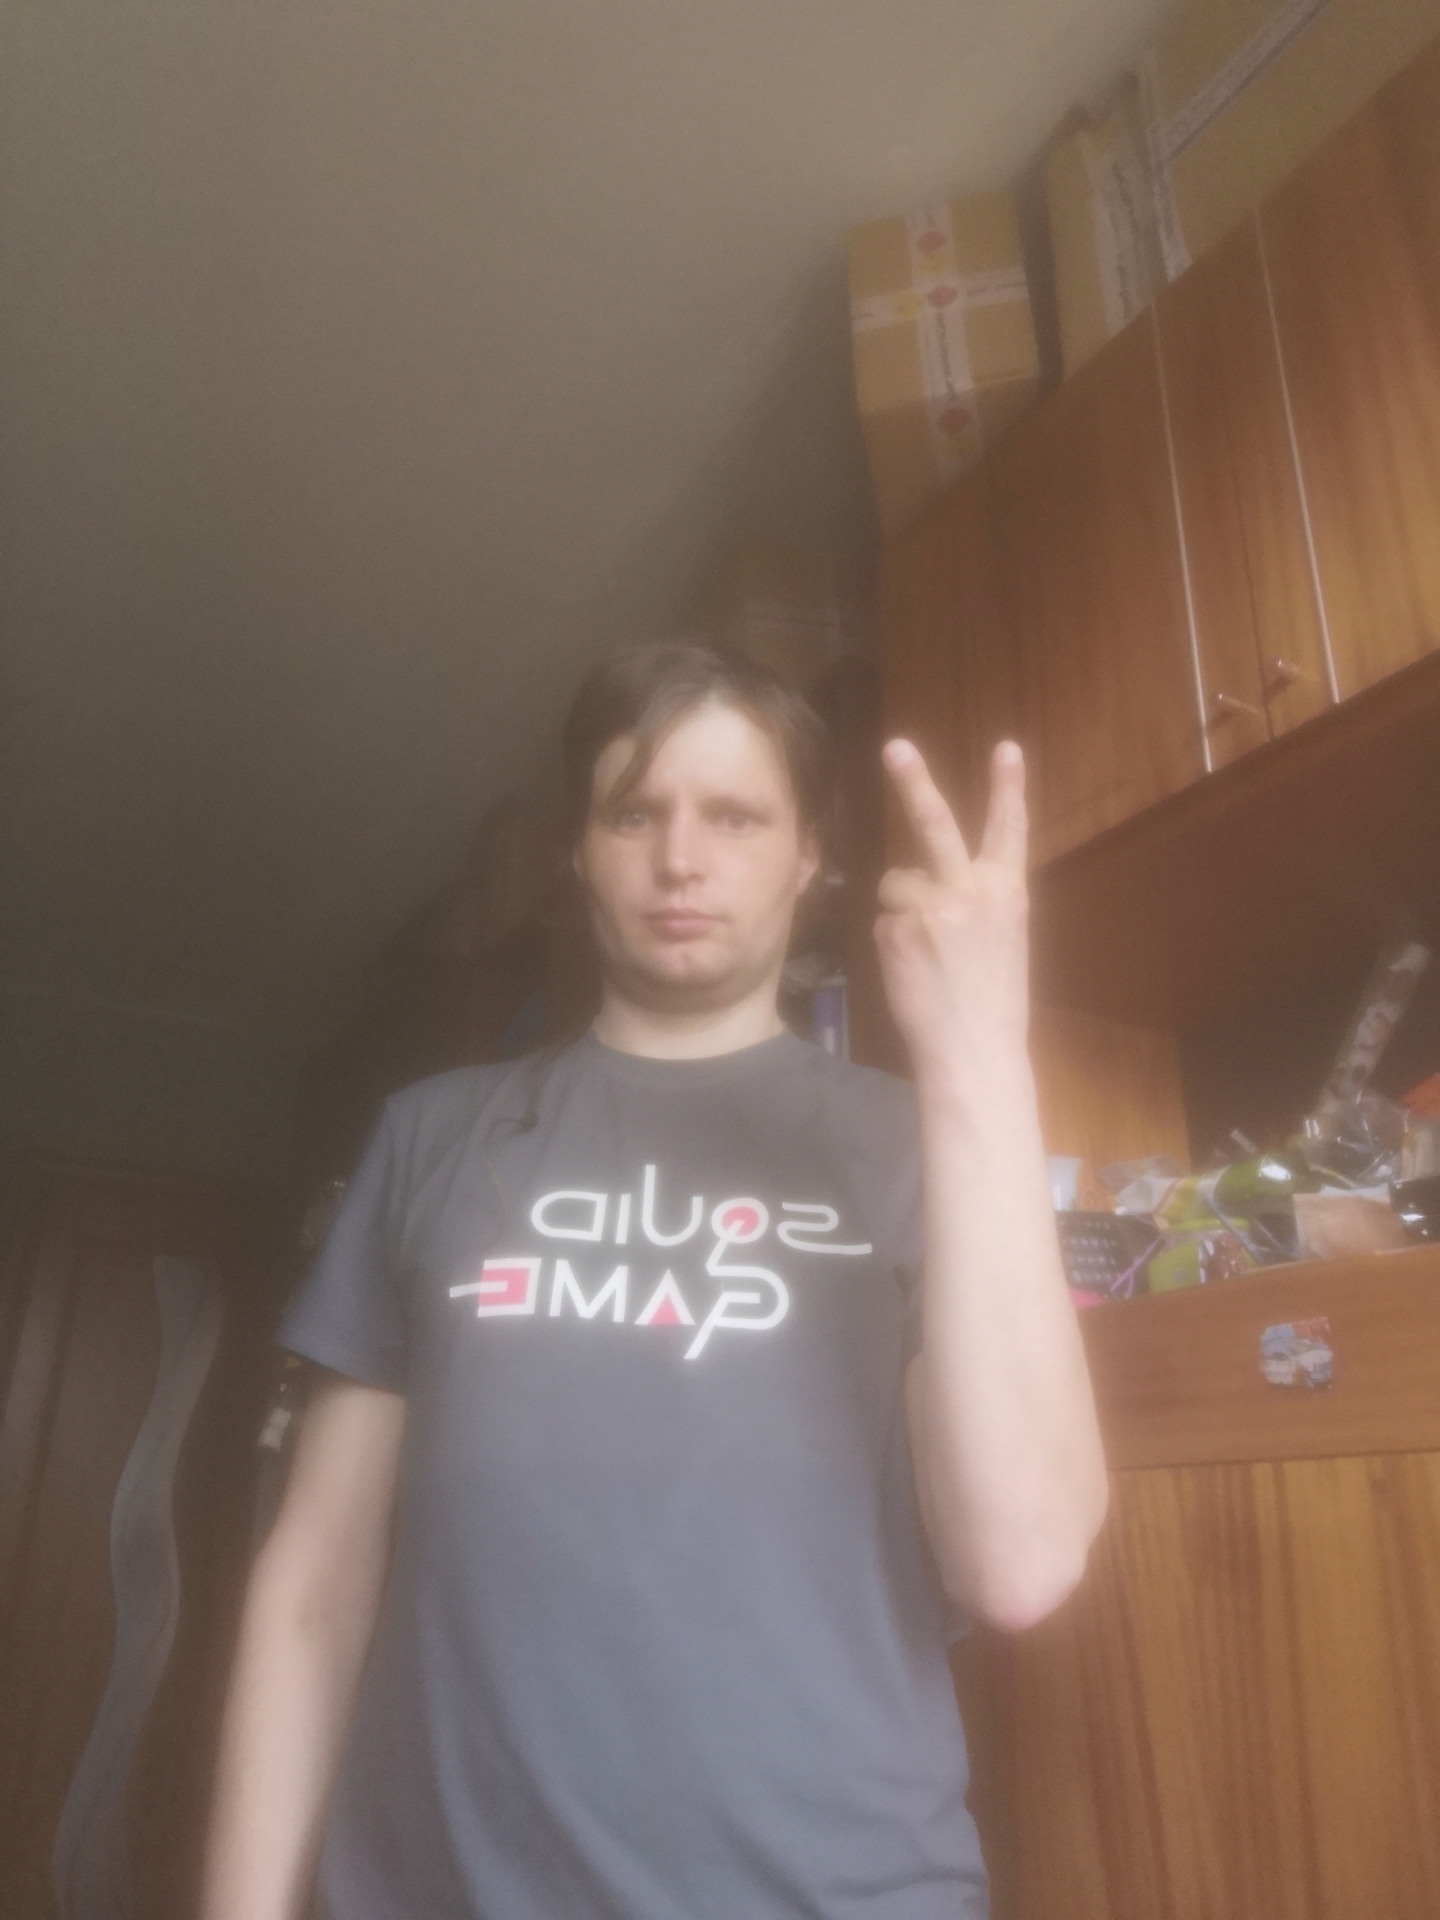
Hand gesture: peace_inverted